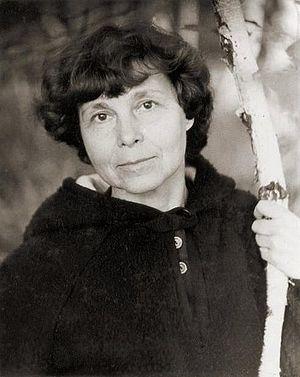
13 février : Symphonie nᵒ 1 d'Arthur Honegger, créée à Boston.
Sofia Asgatovna Goubaïdoulina est une compositrice russe, née le 24 octobre 1931 à Tchistopol, en RSSA tatare, qui réside en Allemagne depuis 1991. Elle est l'auteur d'une centaine d'œuvres, relevant de différents genres : la symphonie, le concerto, la musique de chambre, les œuvres pour la scène, mais aussi la musique de film et de télévision.